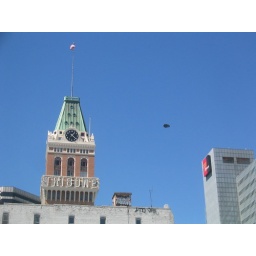
This black plastic bag hovered about 50 feet in the air for several minutes.